44th Oregon Legislative Assembly

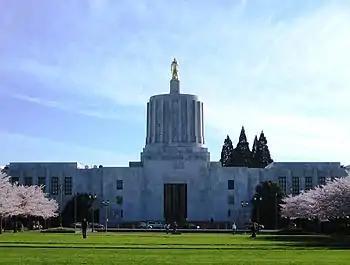
The legislature took place in the Oregon State Capitol, seen here in 2007

The Forty-fourth Oregon Legislative Assembly convened in 1947 for its regular biennial session, from January 13 to April 5, at the Oregon State Capitol in Salem. Republicans held overwhelming majorities over the Democrats in both the Senate (25–5) and the House of Representatives (58–2). The body held no special sessions. The Senate President was Marshall E. Cornett (R–17 Klamath Falls) and the Speaker of the House was John Hubert Hall (R–5 Portland).